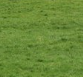
Surface type: grass